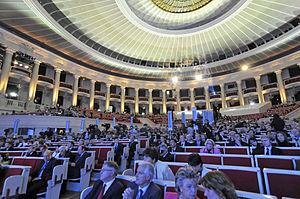
Le Palais de la Culture et de la Science est un gratte-ciel édifié à Varsovie entre 1952 et 1955. Il compte 3 288 pièces réparties sur 42 étages et mesure 231 mètres sur 3,3 hectares de terrain et de volume de 817 000 m³. À l’époque de sa construction et jusqu’en 1990, c’était le deuxième bâtiment le plus haut d’Europe après l’Université d'État de Moscou. C’est encore — en 2012 — le plus grand bâtiment de Pologne et le 9ᵉ plus haut de l'Union européenne. Le visiteur peut accéder jusqu’aux terrasses du 31ᵉ étage, qui offrent une vue imprenable sur la ville.